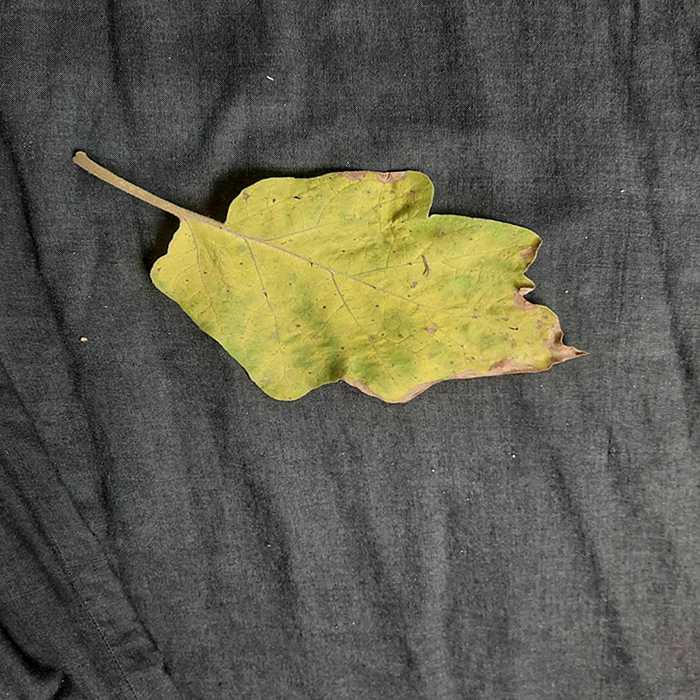
Plant: Eggplant
Label: Eggplant verticillium wilt